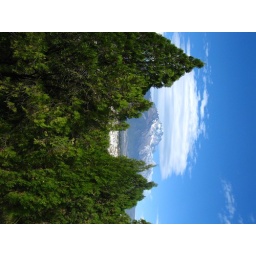
mountain framed by trees